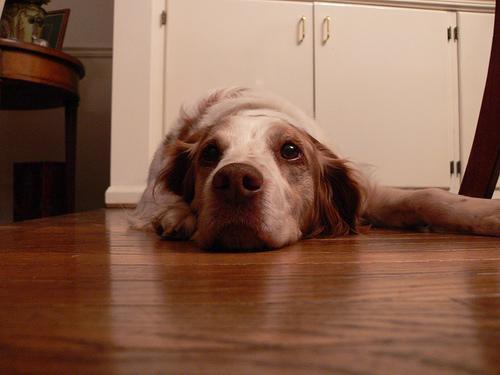
Brittany_spaniel